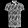
Label: T - shirt / top